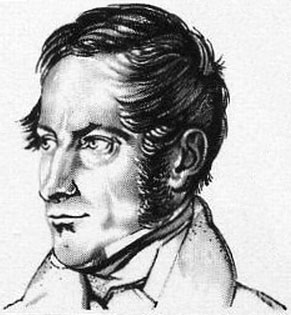
ฟิลลิพ ฟรันทซ์ ฟ็อน ซีบ็อลท์

| image = Bundespost Philipp Franz von Siebold.jpg
| birth_place = เวือทซ์บวร์ค, เขตมุขนายกเวือทซ์บวร์ค
| death_place = มิวนิก, ราชอาณาจักรบาวาเรีย
| nationality = เยอรมัน
| occupation = แพทย์ นักพฤกษศาสตร์
| partner = คูซูโมโตะ ทากิ, Helene von Gagern
| children = คูซูโมโตะ อิเนะ, อเล็คซันเดอร์, ไฮน์ริช
ฟิลลิพ ฟรันทซ์ ฟ็อน ซีบ็อลท์ (; 17 กุมภาพันธ์ ค.ศ. 1796 – 18 ตุลาคม ค.ศ. 1866) เป็นแพทย์ นักพฤกษศาสตร์ นักเดินทาง มีชื่อเสียงจากการศึกษาพฤกษชาติและพรรณสัตว์ประจำถิ่นของญี่ปุ่น ได้แนะนำการแพทย์แบบตะวันตกให้แก่ประเทศญี่ปุ่น เขายังเป็นบิดาของแพทย์หญิงคนแรกของญี่ปุ่น คูซูโมโตะ อิเนะ
หมวดหมู่:นักพฤกษศาสตร์ชาวเยอรมัน
หมวดหมู่:นักเขียนชาวเยอรมัน
หมวดหมู่:บุคคลจากเวือทซ์บวร์ค
หมวดหมู่:ศิษย์เก่าจากมหาวิทยาลัยเวือทซ์บวร์ค